Chemical industry in Italy

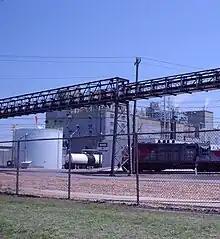

The latter half of the 20th century saw a shift towards more specialized and high-value chemicals, with a decline in the production of basic chemicals. This period also marked the rise of the pharmaceutical sector within the chemical industry, making Italy one of the prominent players in the European pharmaceutical market.